Kingsway Hall

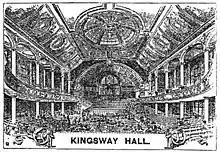
Kingsway Hall in 1925

The Kingsway Hall in Holborn, London, was the base of the West London Mission (WLM) of the Methodist Church, and eventually became one of the most important recording venues for classical music and film music.